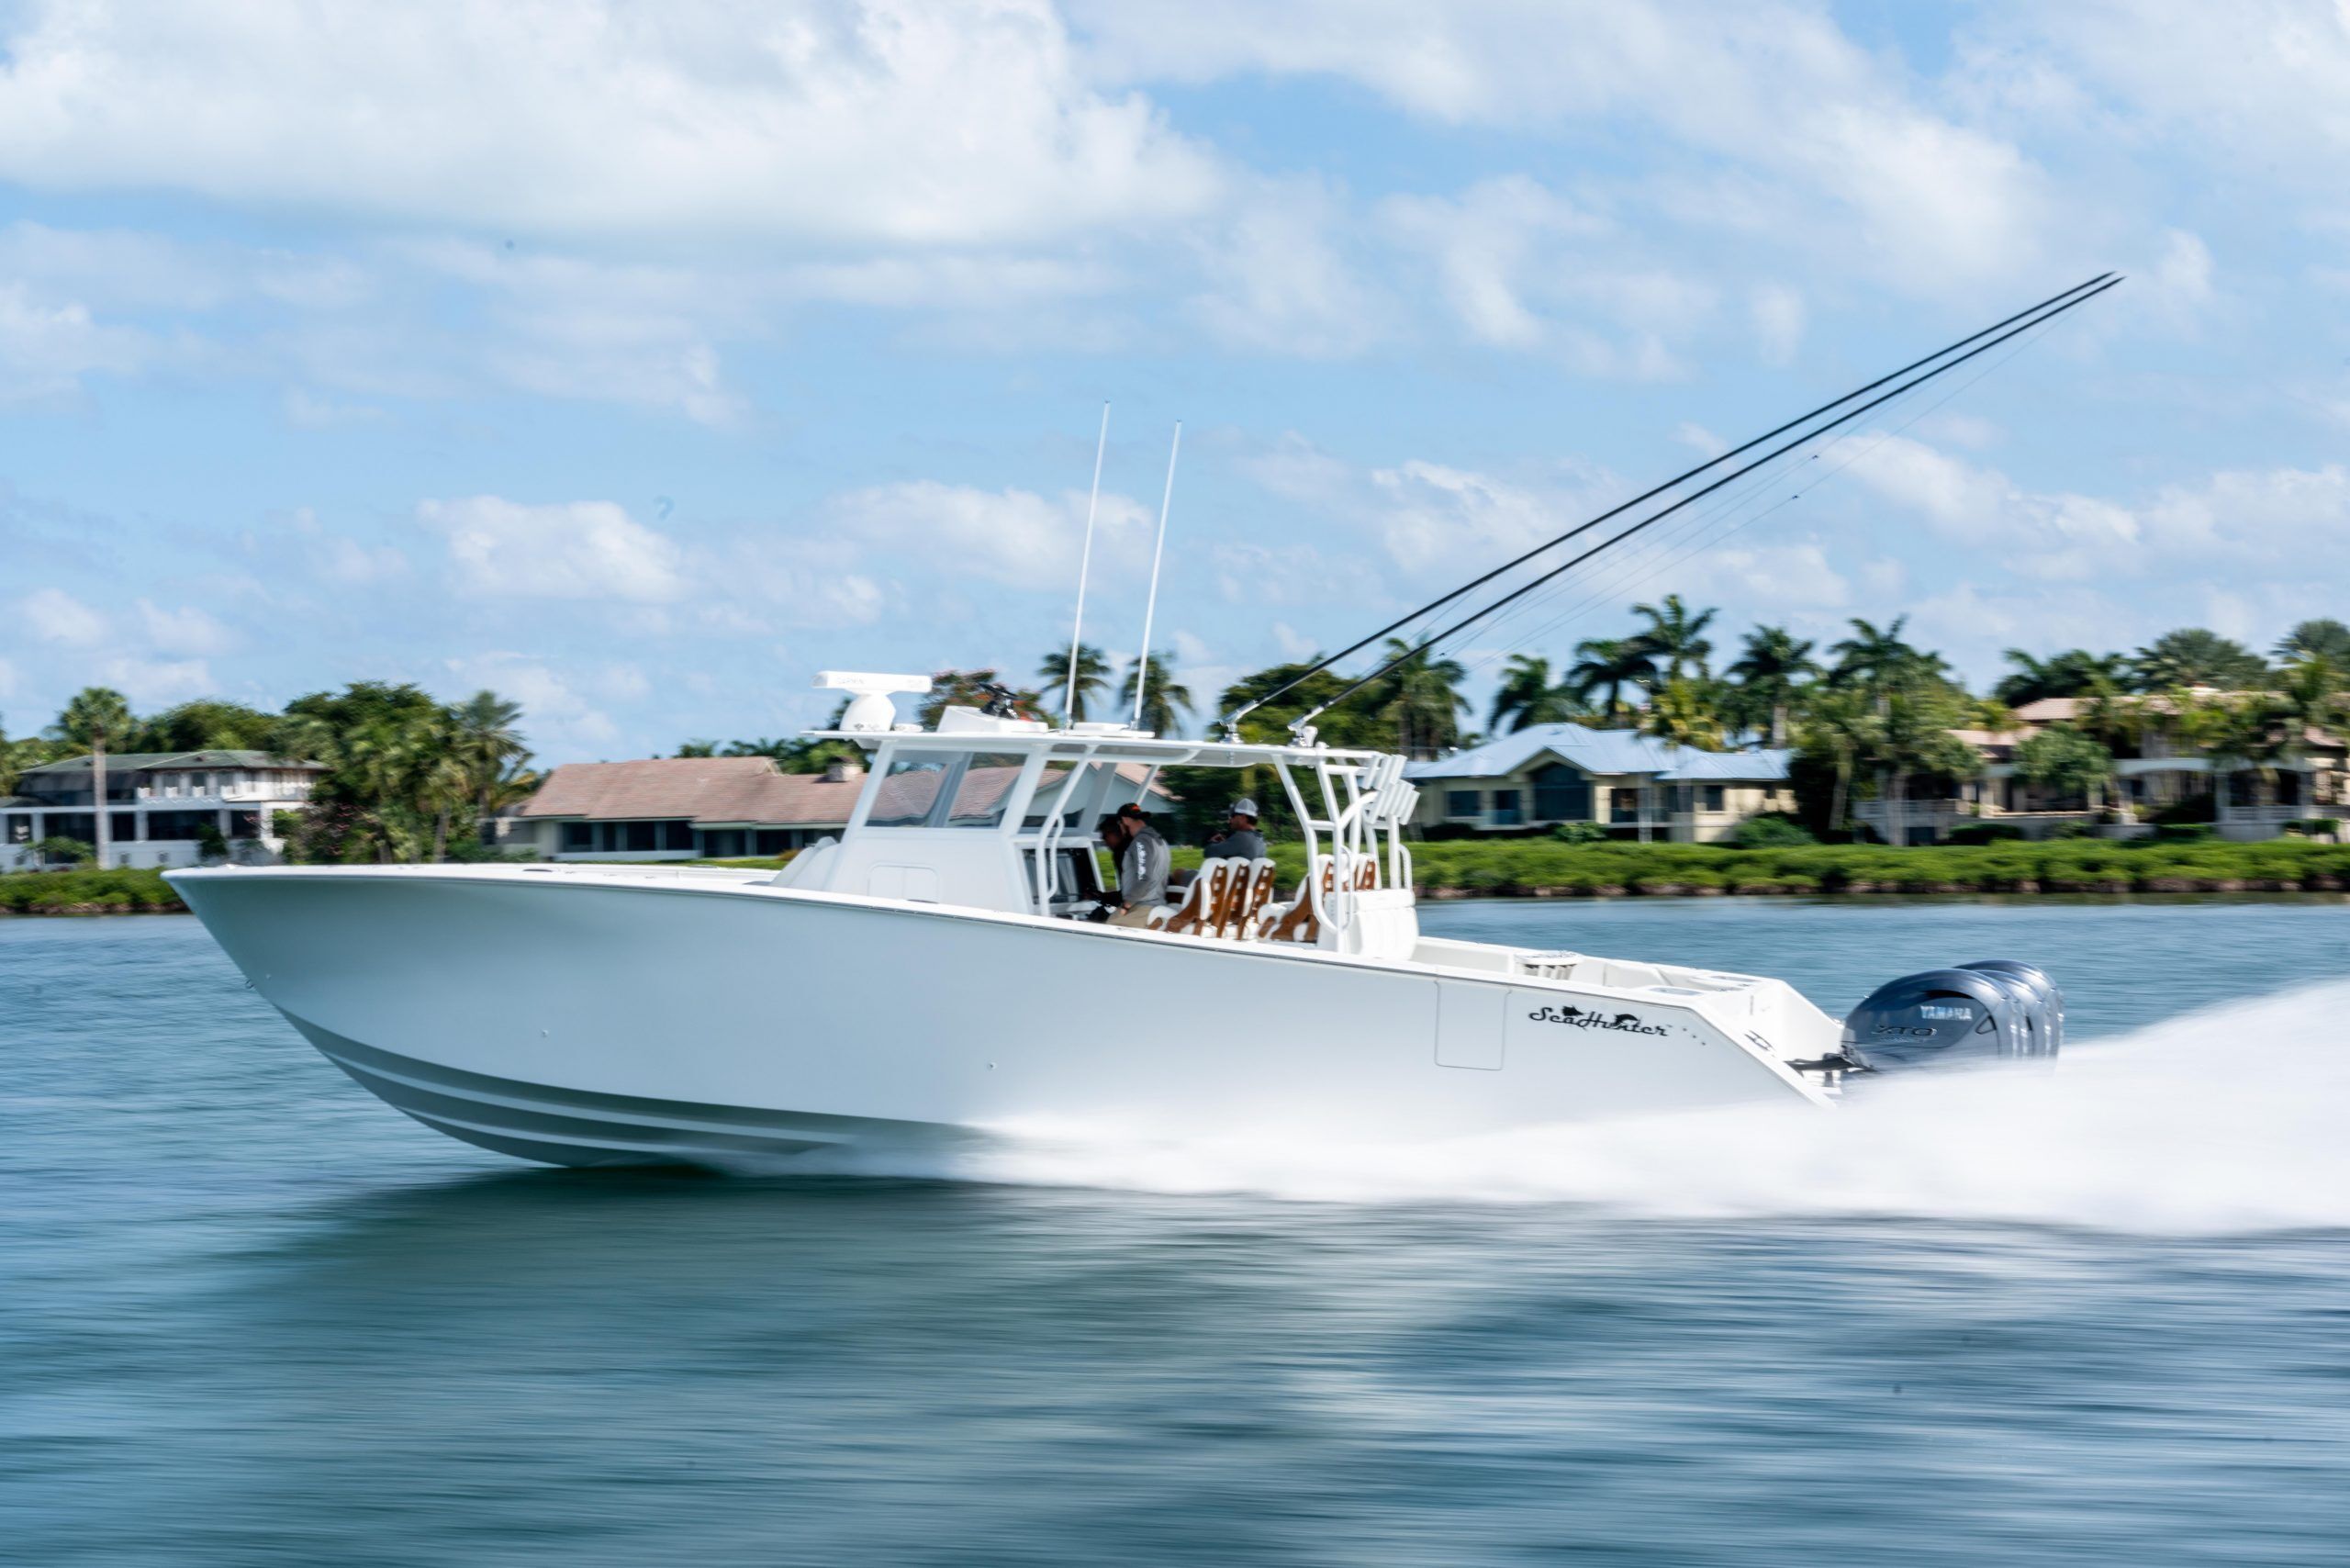
Vehicle type: Ships